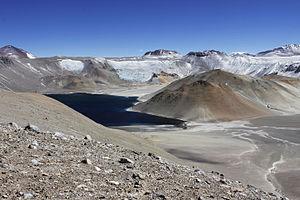
L'Incapillo est une caldeira du Pléistocène, une dépression formée par l'effondrement d'un volcan, située dans la province de La Rioja, en Argentine. Situé dans les Andes argentines, l'Incapillo est une caldeira qui fait partie de la zone volcanique centrale des Andes.